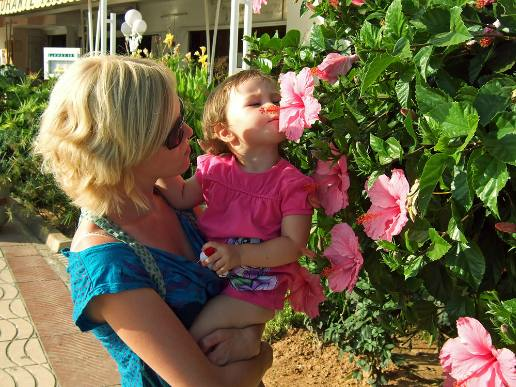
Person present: Yes